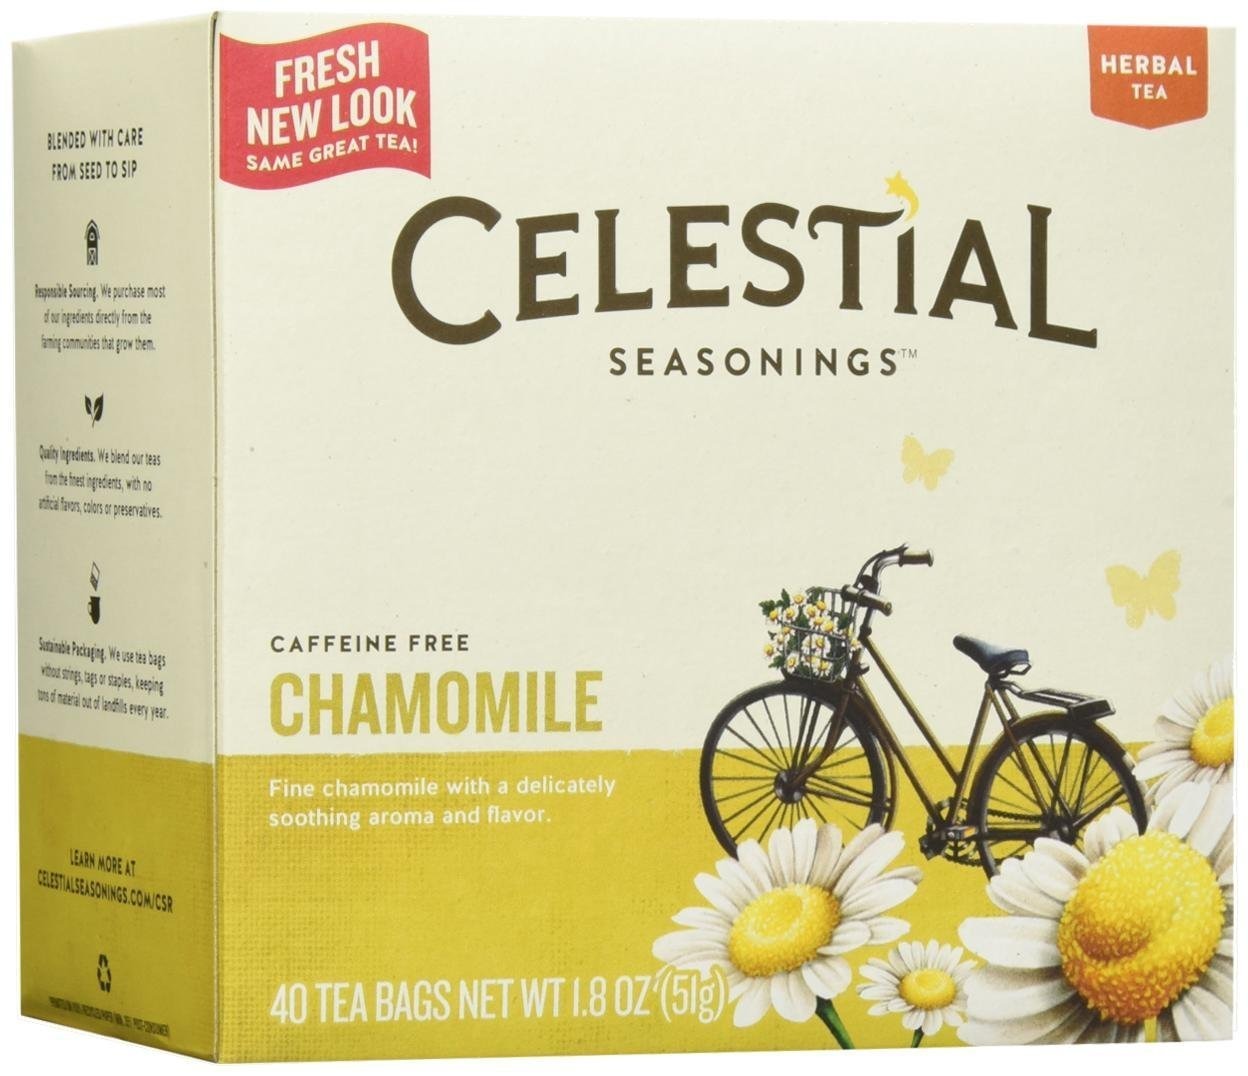
Item Name: Celestial Seasonings Chamomile Tea Bags - 40 ct
Bullet Point: Celestial Seasonings Chamomile Tea Bags - 40 ct
Value: 40.0
Unit: count

Price: 4.655